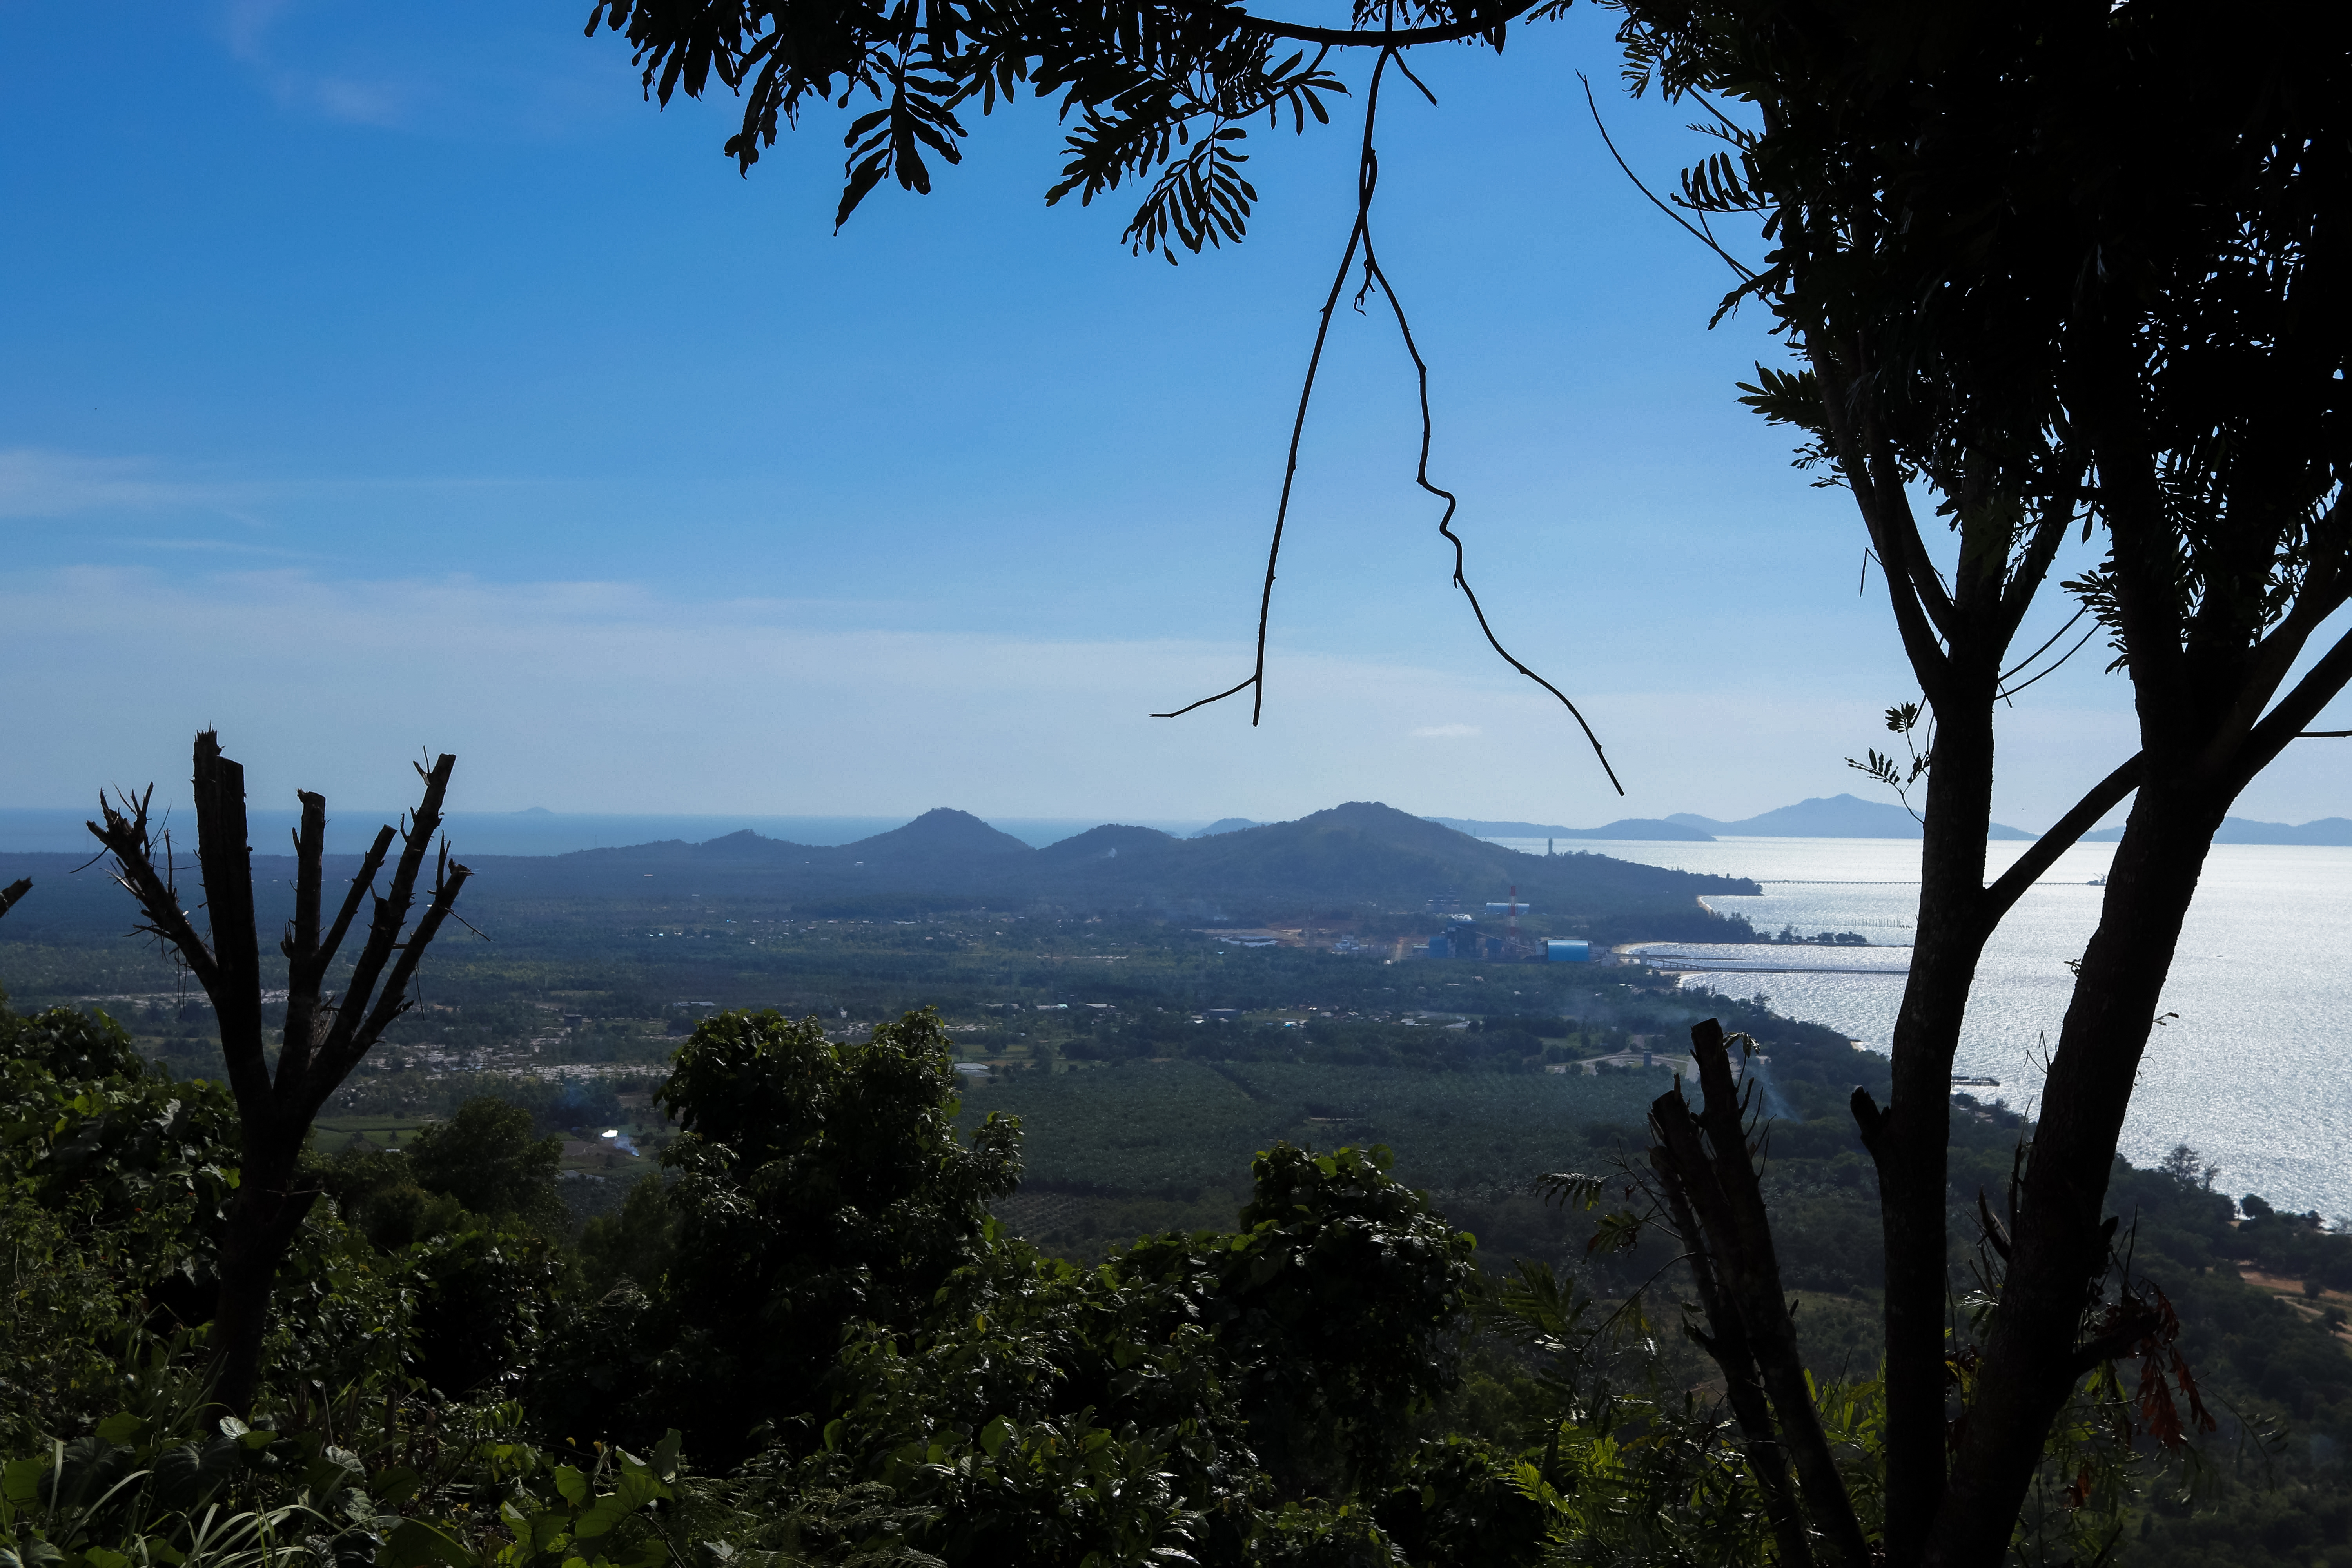
nature, wild, tree, view, sky, vegetation, mountain, cloud, plant, vacation, hill station, sea, mountain range, hill, landscape, national park, coast, horizon, lake, bay, ocean, tourism, forest